Tlaxcala (city)

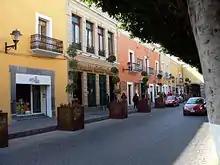
Juárez Avenue in downtown, very near City Hall complex

The city center is compact and filled with colonial era building painted in colors such as burnt umber, salmon pink and mustard yellow. Most of these buildings are centered on the main square called the Plaza de la Constitución. This square measures on each side and was established when the Spanish laid out the city in 1524. The current name was given in 1813 to honor the Cádiz Constitution as well as the Mexican constitutions of 1857 and 1917. In the center of this square is the Santa Cruz Fountain which was donated to the city by Philip IV in 1646. There is also a kiosk which was constructed in the 19th century.